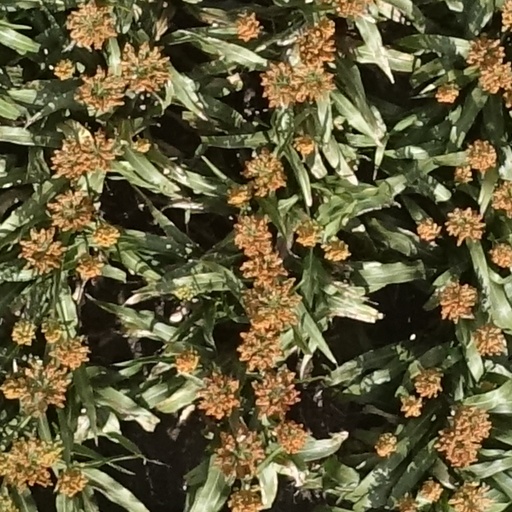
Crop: sorghum